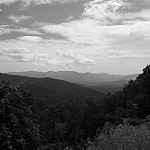
Label: B & W